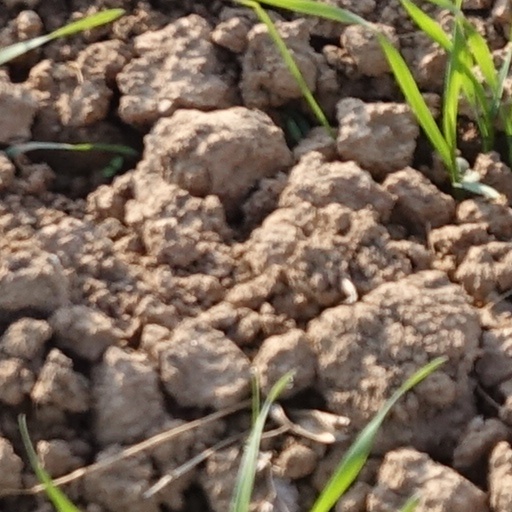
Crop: wheat